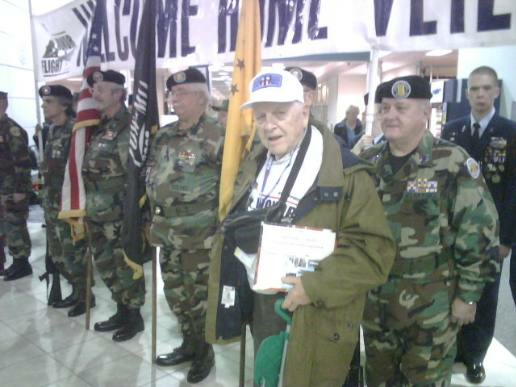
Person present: Yes